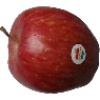
Label: Apple Red 1